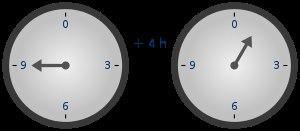
La congruence sur les entiers est une relation pouvant unir deux entiers. Elle fut pour la première fois étudiée en tant que structure par le mathématicien allemand Carl Friedrich Gauss à la fin du XVIIIᵉ siècle et présentée au public dans ses Disquisitiones arithmeticae en 1801. Elle est aujourd'hui couramment utilisée en théorie des nombres, en algèbre générale et en cryptographie. Elle représente le fondement d'une branche mathématique appelée arithmétique modulaire.